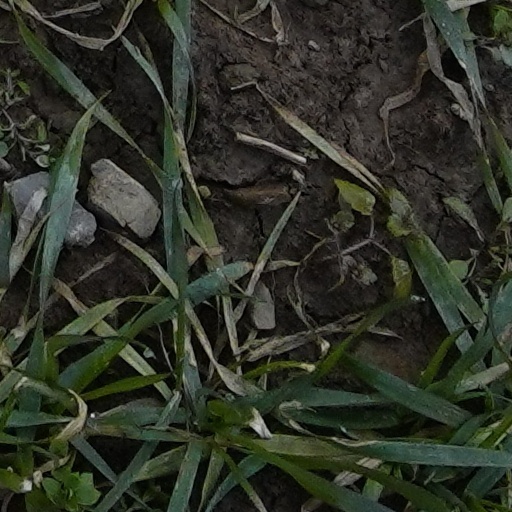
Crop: wheat